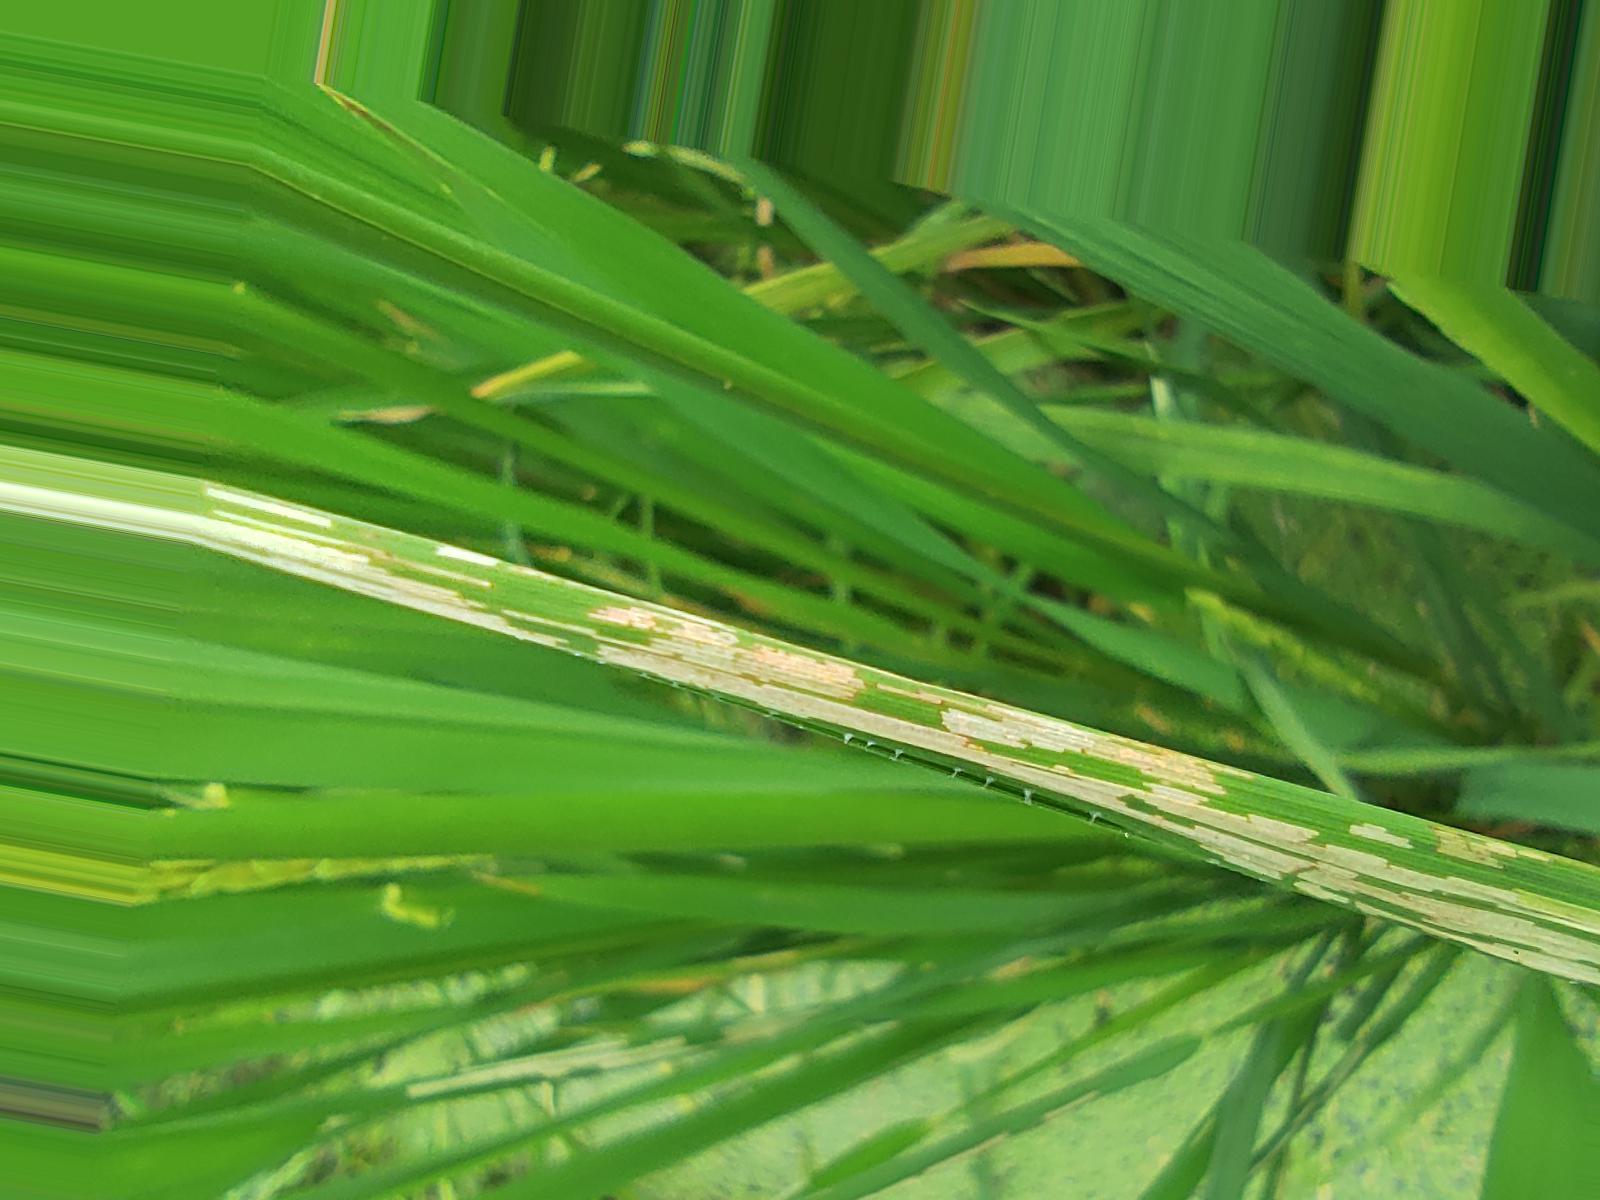
Nhãn: Sâu gai ( Hispa )